Transportation in Montana

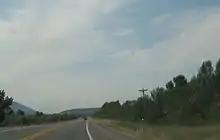
U.S. Route 93 in Montana

Montana has approximately of highways which start in, pass through or are entirely inside the state.